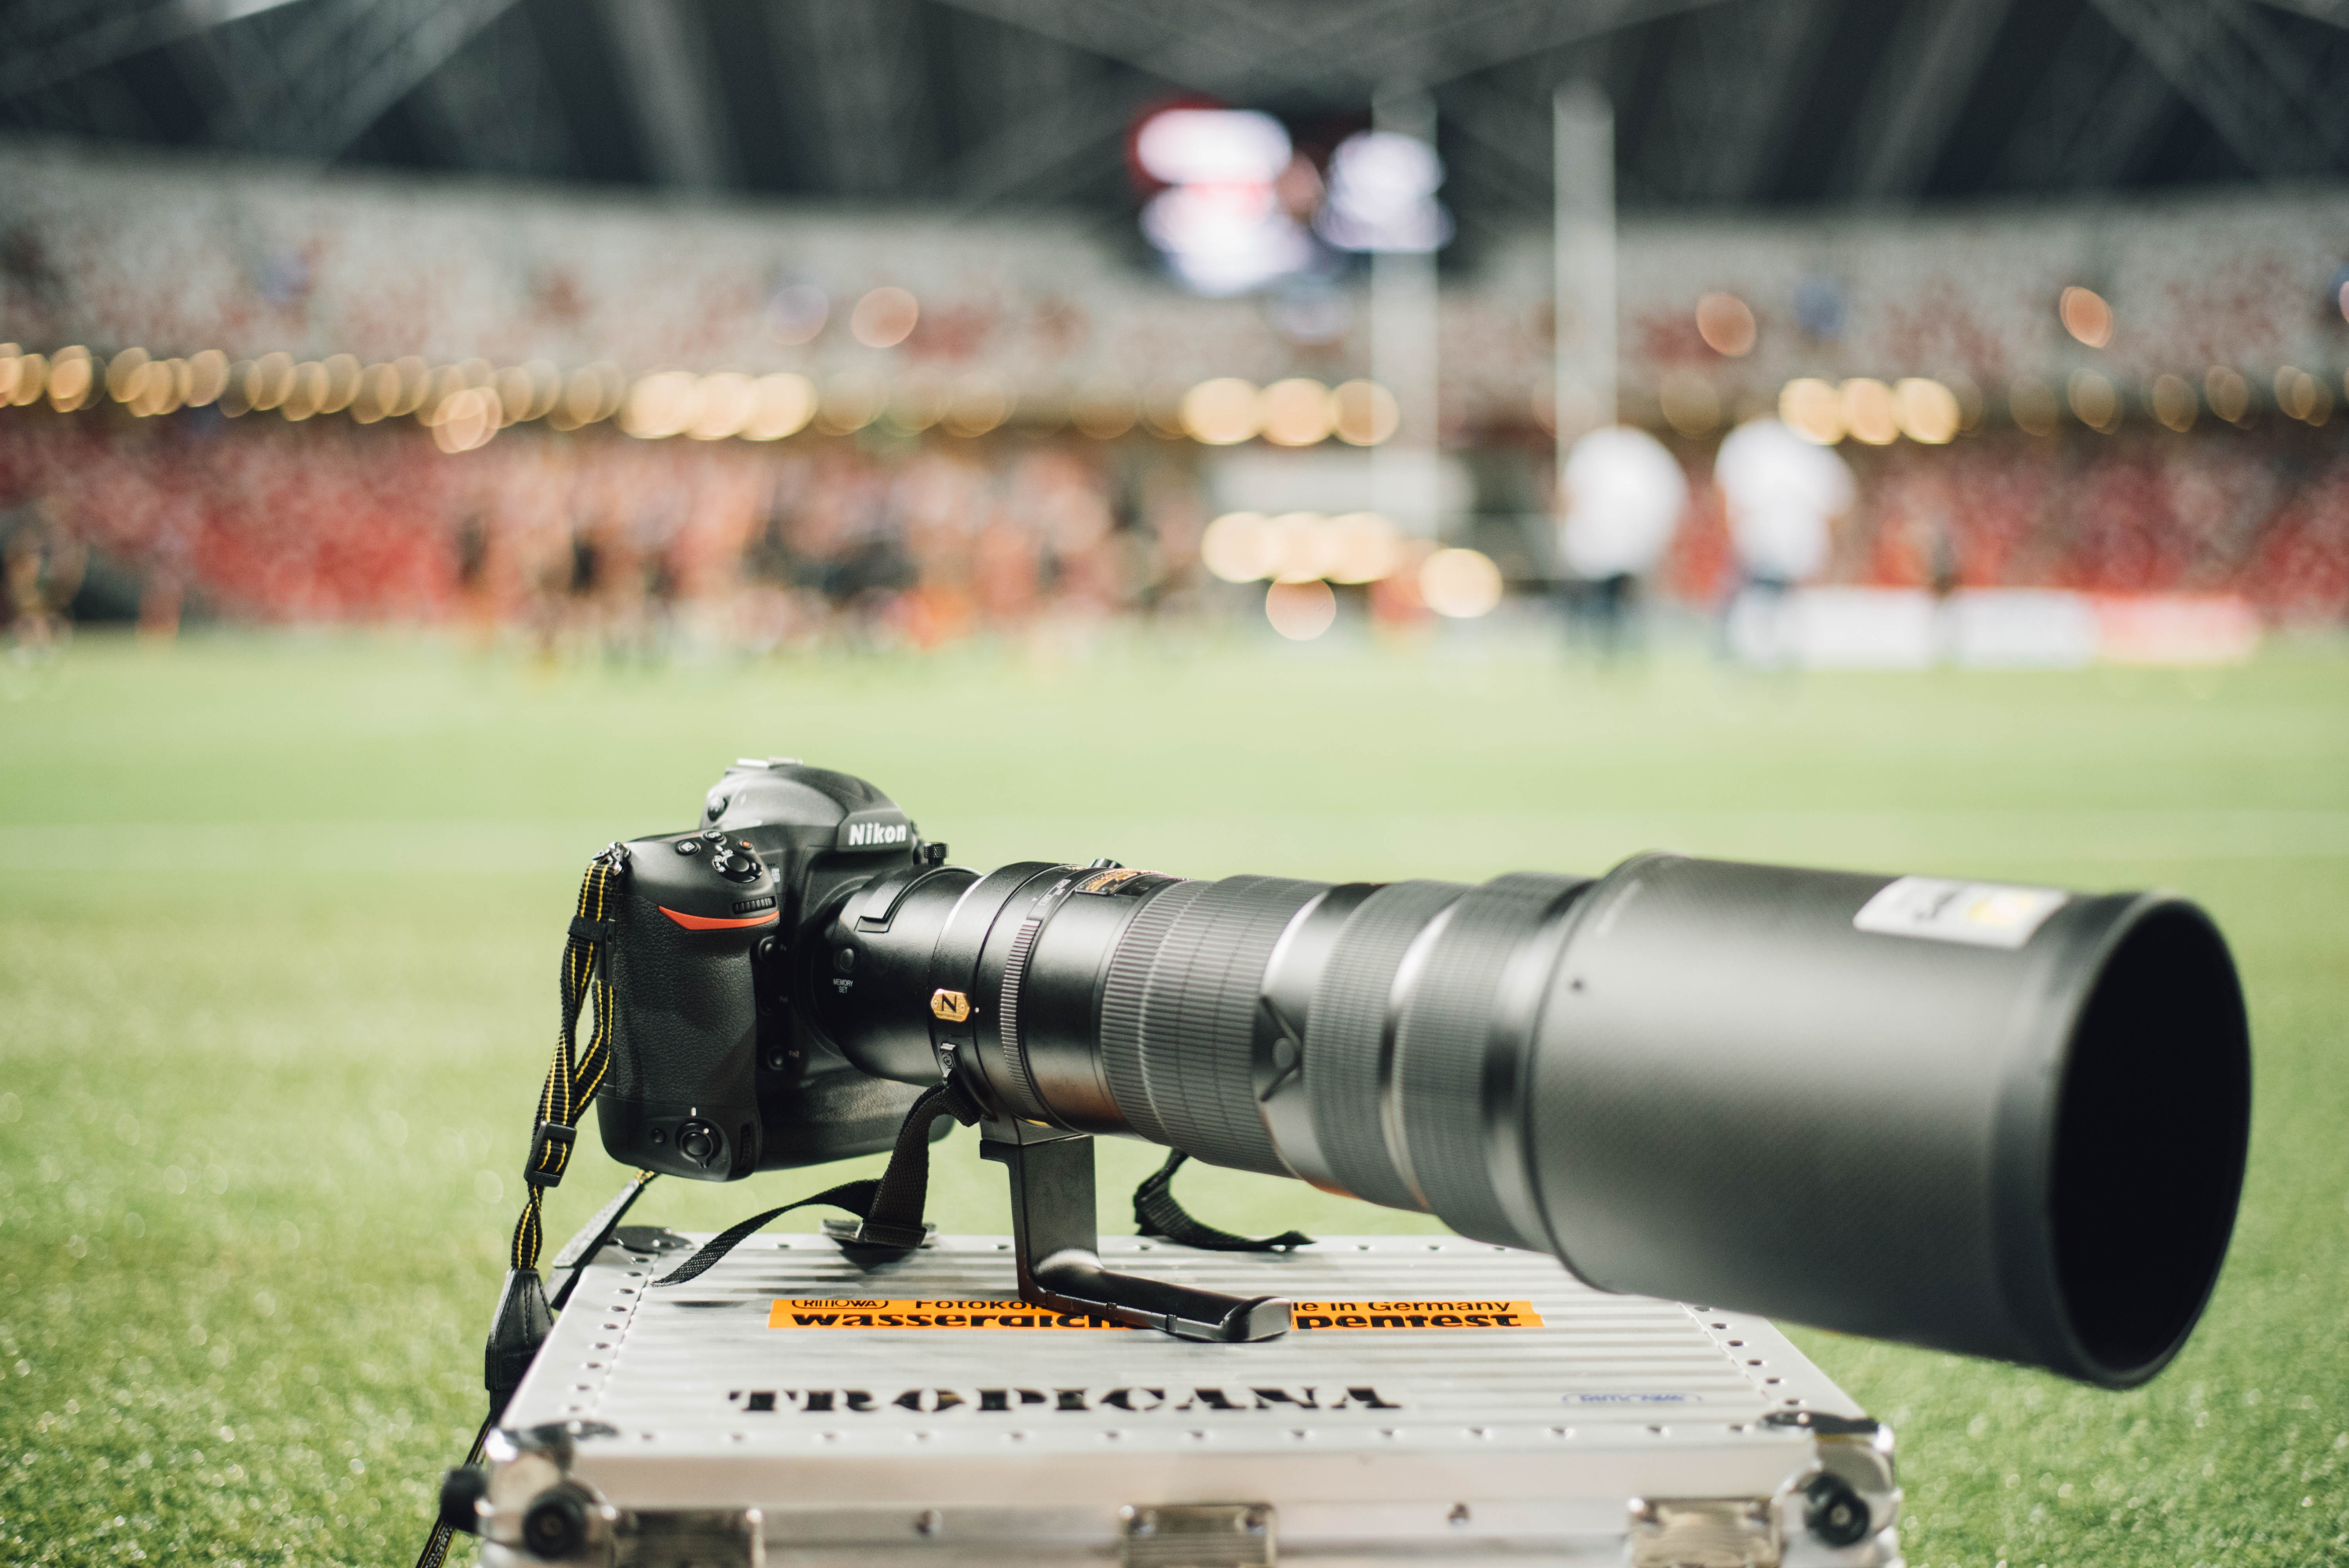
military, soldier, weapon, shooting, sports, gun, cannon, firearm, shooting sport